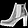
Label: Ankle boot